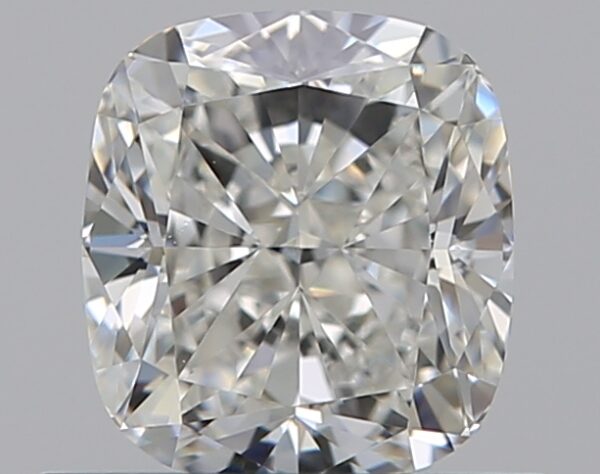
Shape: cushion
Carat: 0.8
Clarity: VVS1
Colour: H
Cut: EX
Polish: EX
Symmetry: VG
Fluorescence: N
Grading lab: GIA
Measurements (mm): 5.47 x 4.98 x 3.43